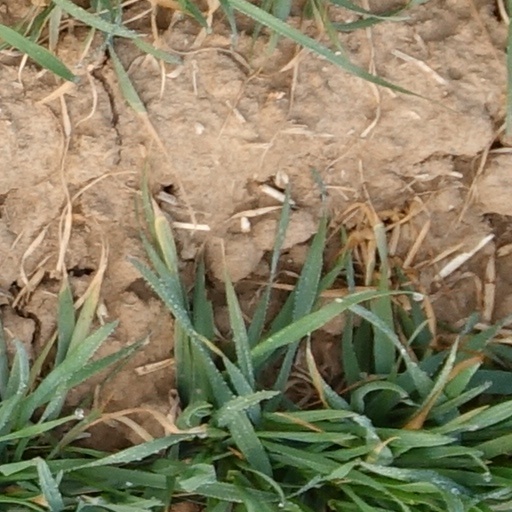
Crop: wheat